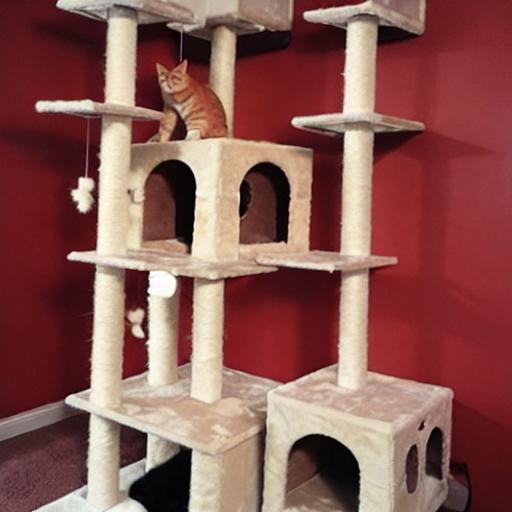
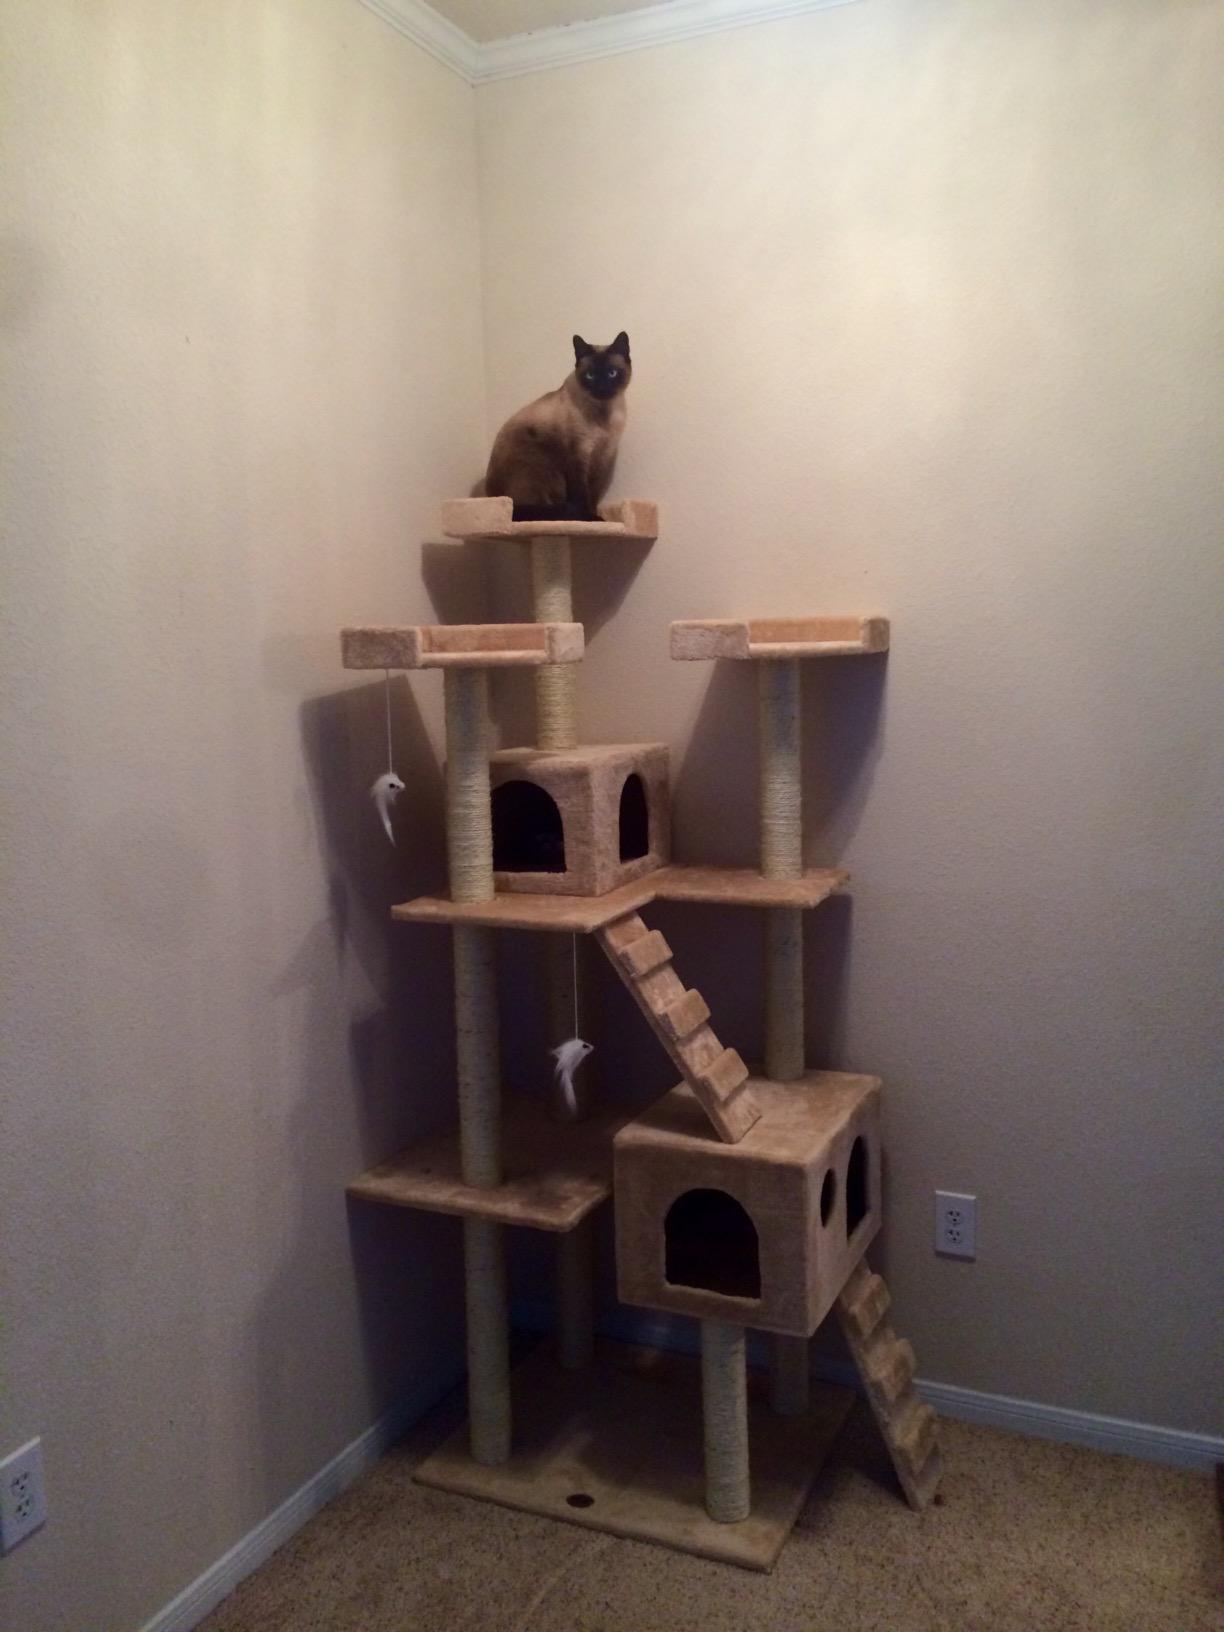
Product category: items_cat tree
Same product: no